Benita Ferrero-Waldner

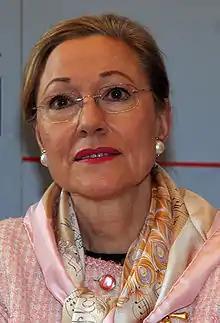
Ferrero-Waldner in 2006

Benita Ferrero-Waldner (born 5 September 1948) is an Austrian diplomat and politician, and a member of the conservative Austrian People's Party (ÖVP). Ferrero-Waldner served as Foreign Minister of Austria 2000–2004 and was the candidate of the Austrian People's Party in the 2004 Austrian presidential election, which she narrowly lost with 47.6% of the votes. She served as the European Commissioner for External Relations and European Neighbourhood Policy from 2004 to 2009, and as the European Commissioner for Trade and European Neighbourhood Policy from 2009 to 2010.